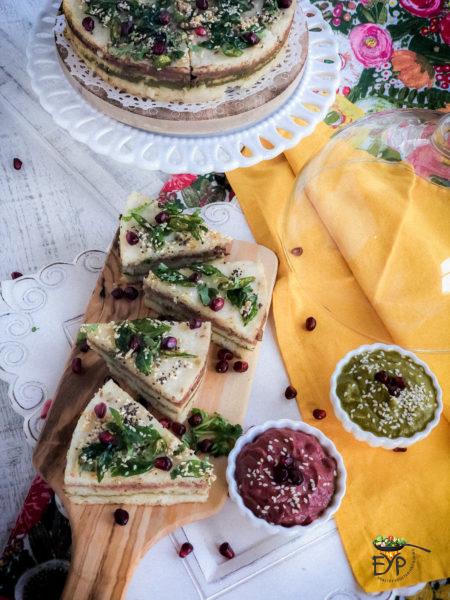
Dish: dhokla